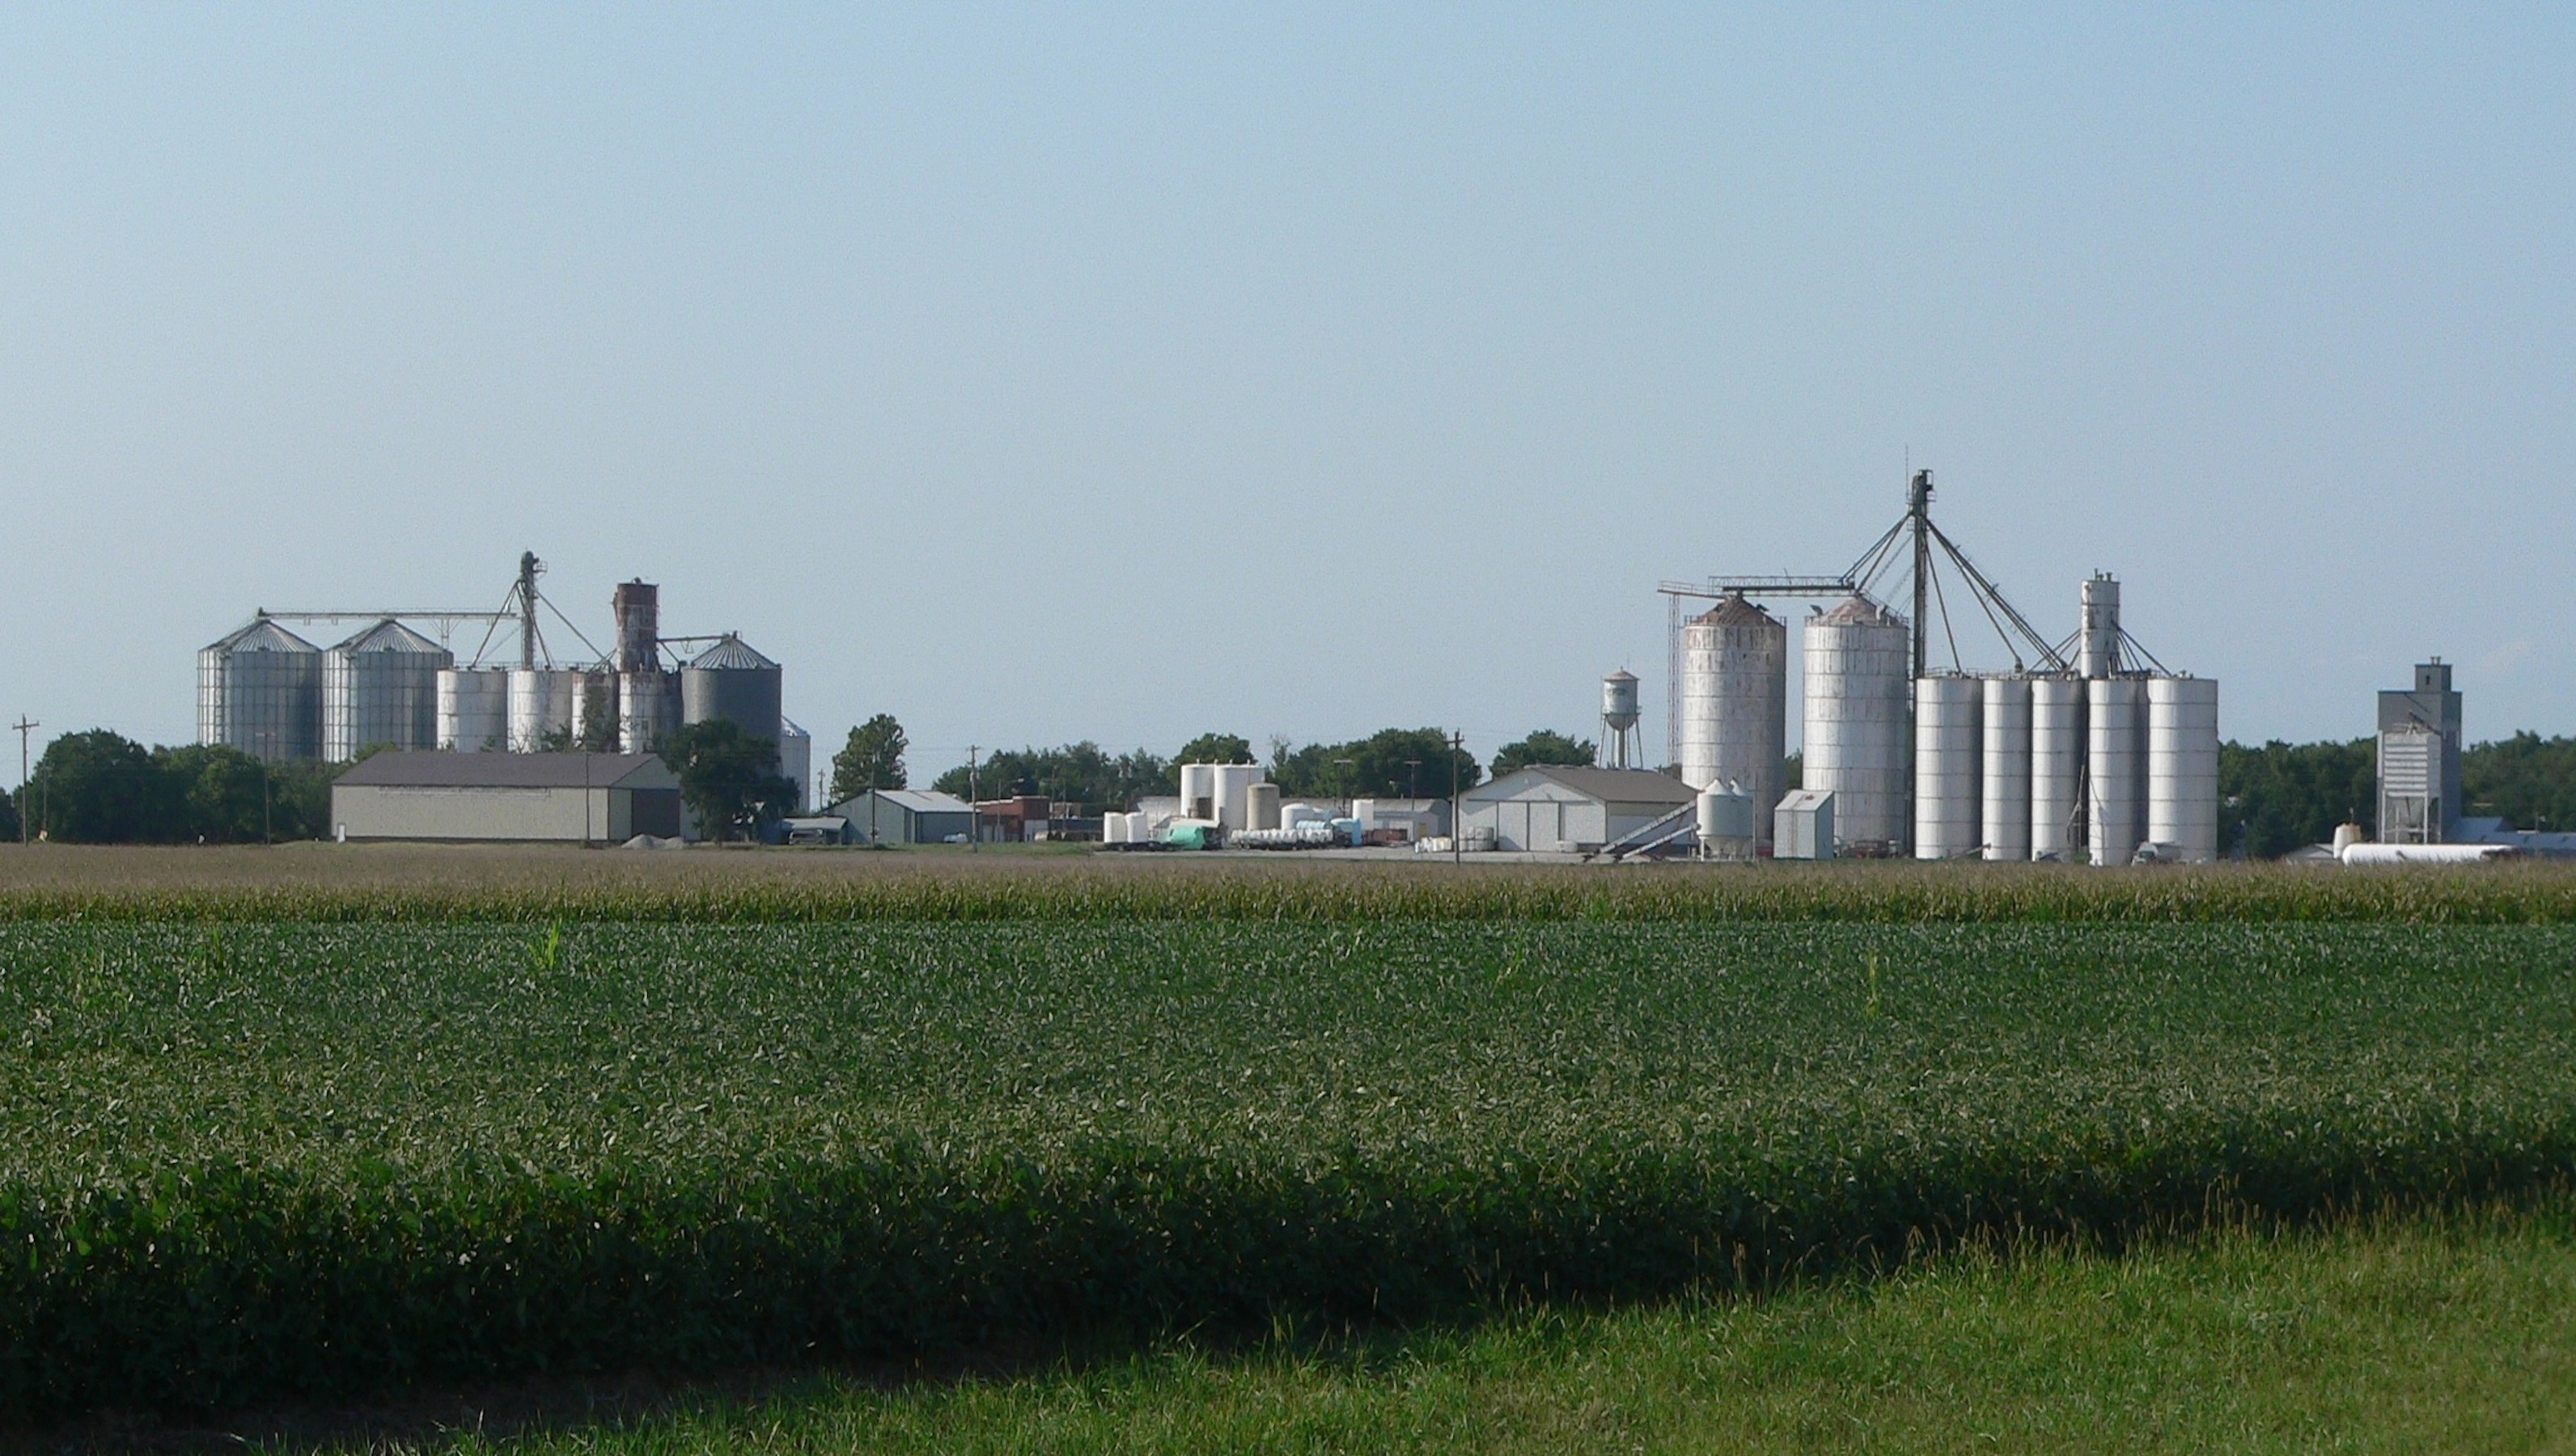
landscape, nature, architecture, plant, sky, skyline, countryside, hill, building, chateau, city, country, summer, spring, farming, landmark, church, business, agriculture, place of worship, clouds, fields, crops, nebraska, rural area, byron, grain elevator, human settlement